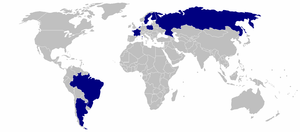
Sites de production de Scania dans le monde
Scania est un constructeur suédois de poids lourds et d'autocars ainsi que de moteurs industriels et marins, dont le groupe allemand Volkswagen AG détient la totalité du capital.